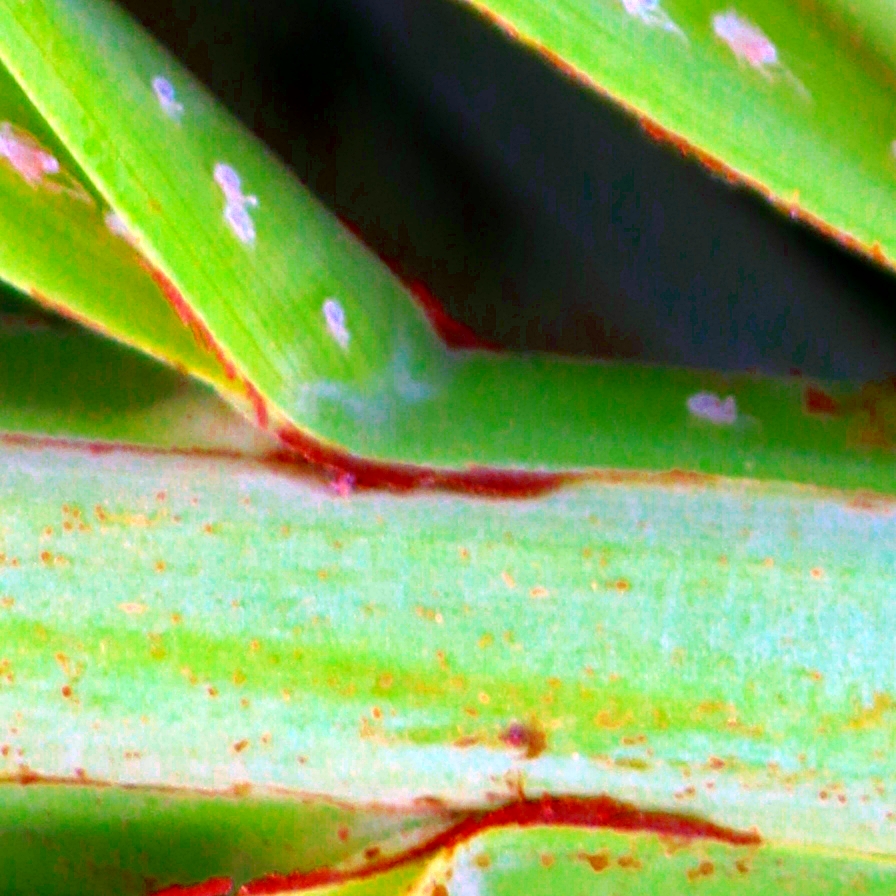
Label: Dubas